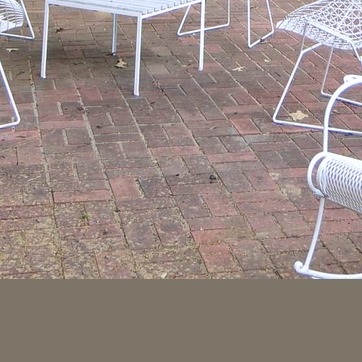
Material: brick